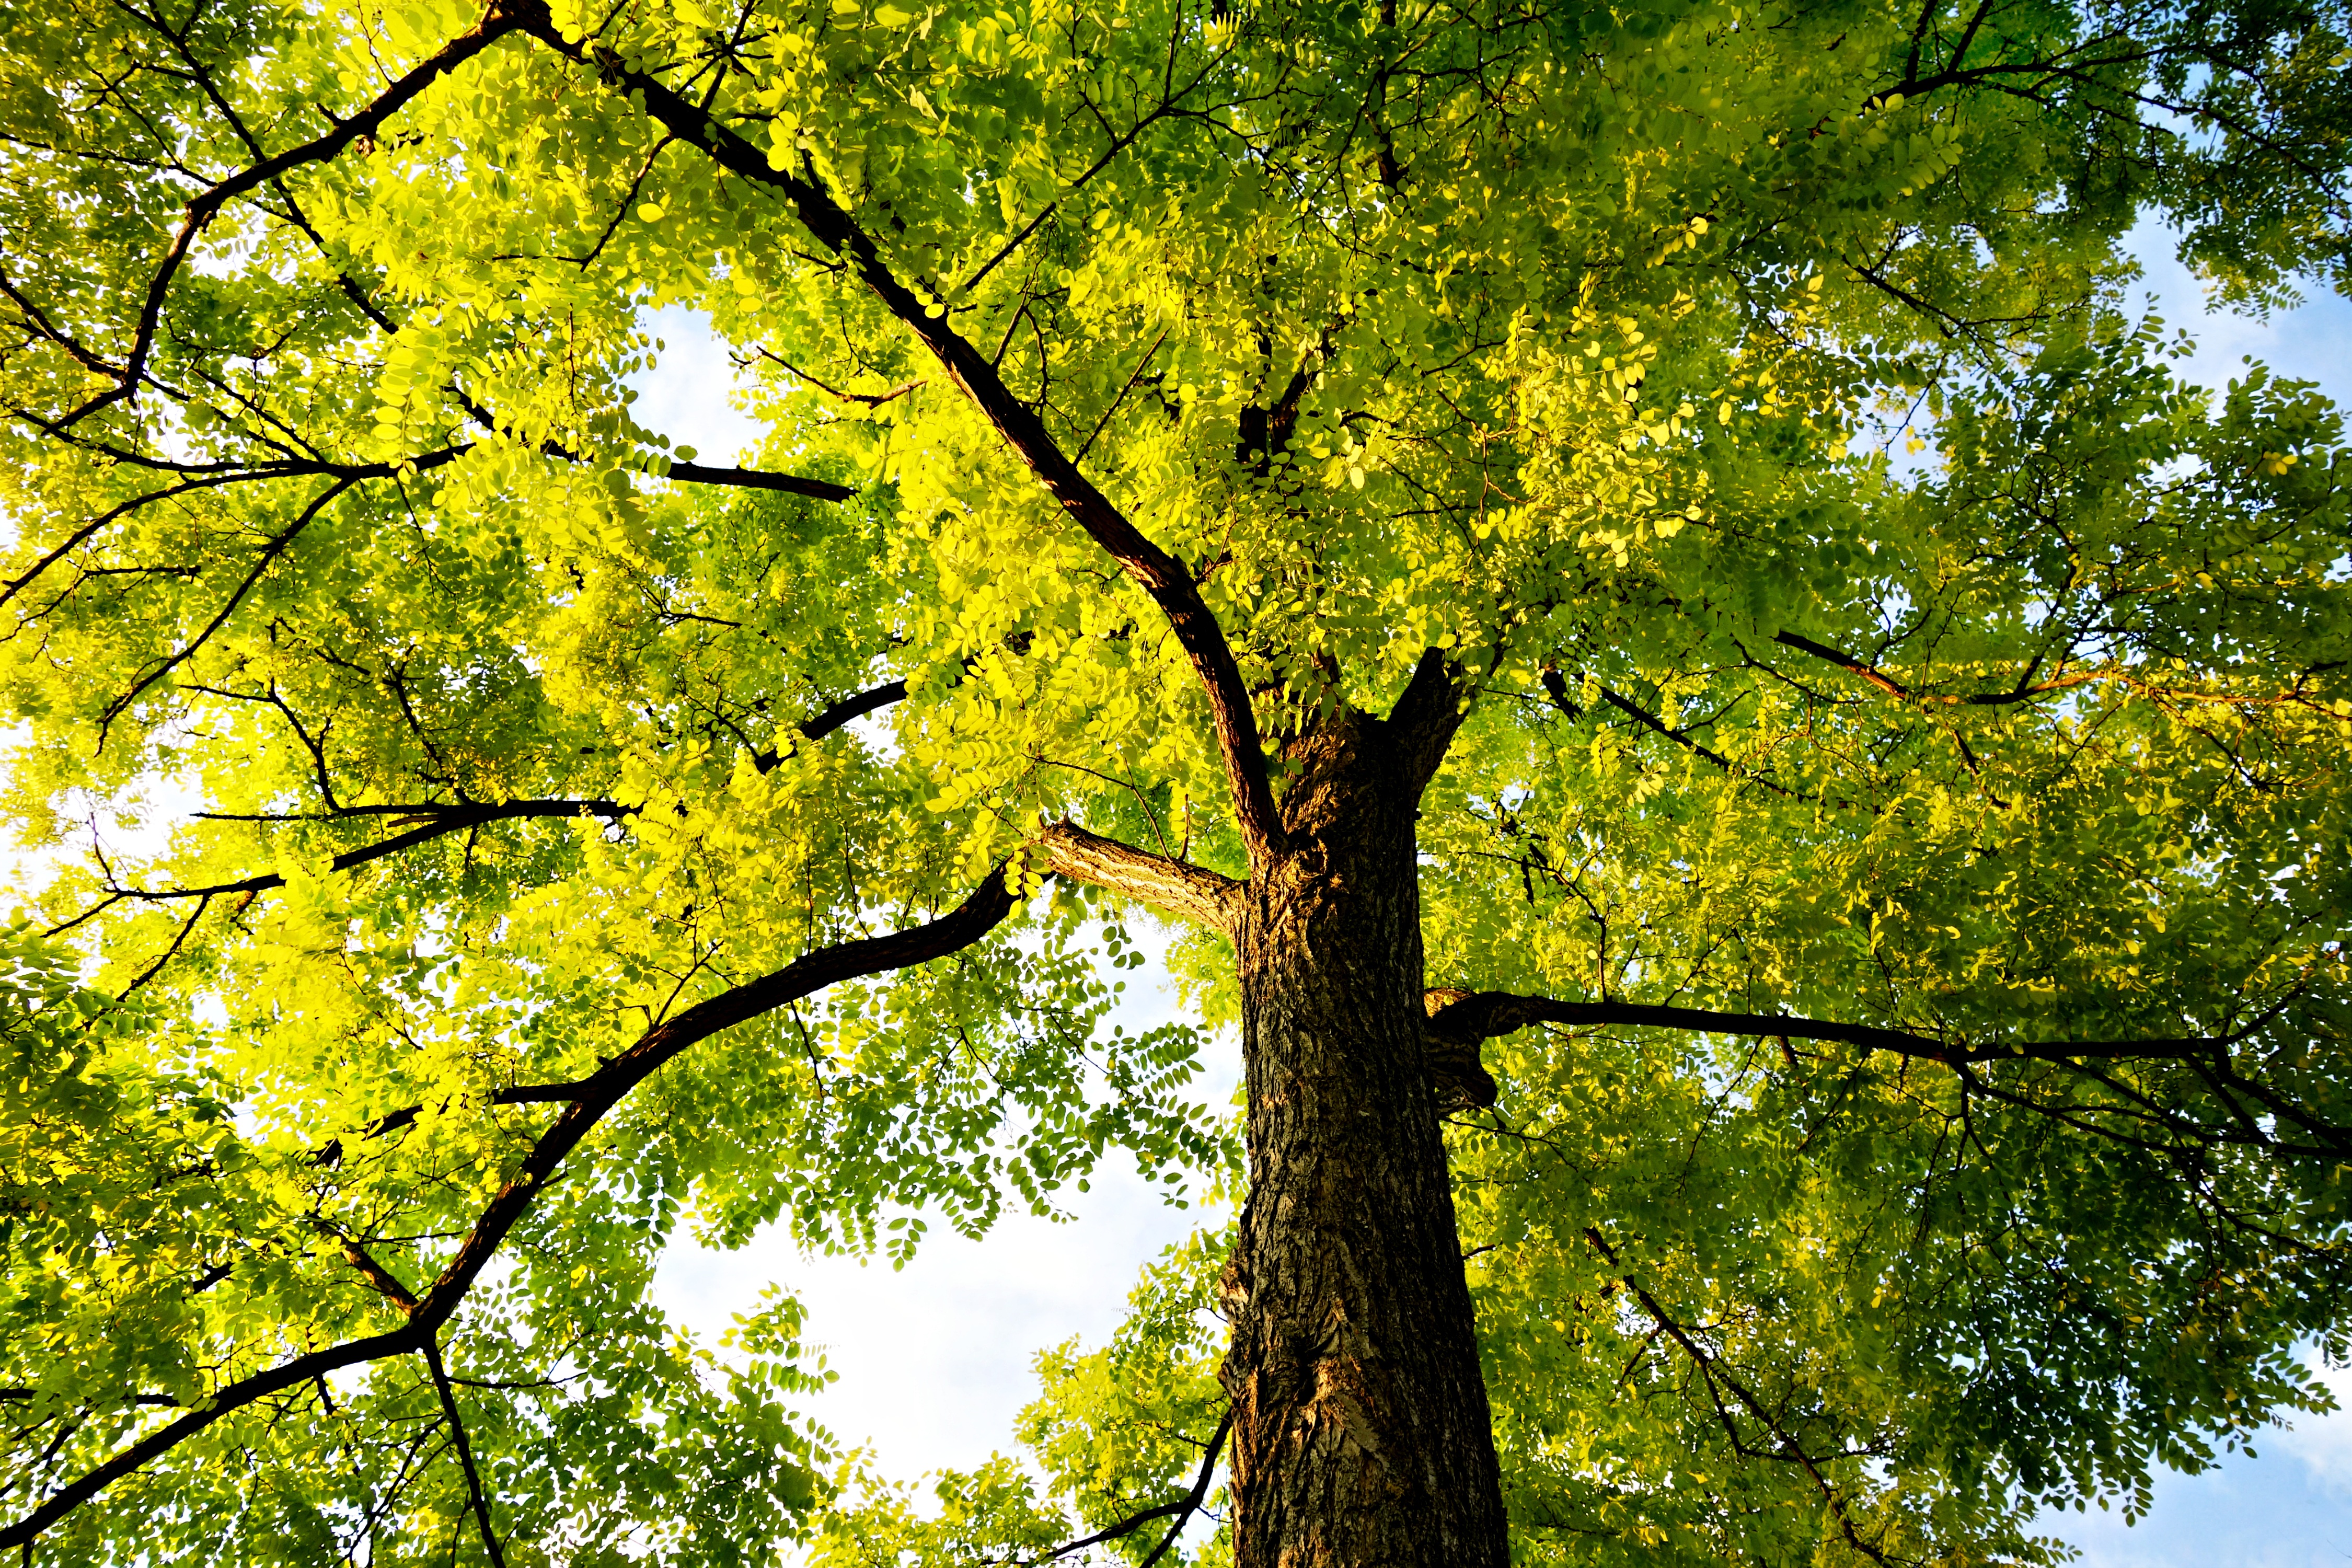
tree, forest, branch, plant, sky, wood, sunshine, sunlight, texture, leaf, trunk, summer, foliage, green, canopy, lush, autumn, season, maple tree, treetop, bright, deciduous, grove, woodland, flowering plant, maidenhair tree, woody plant, temperate broadleaf and mixed forest, land plant, plane tree family